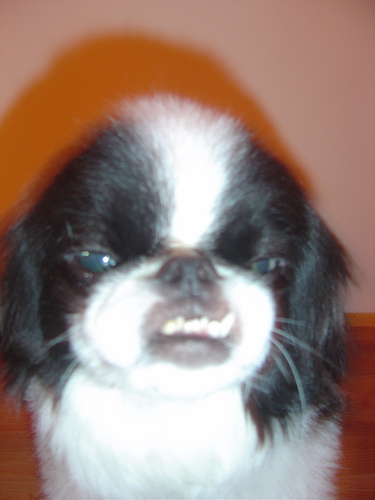
Breed: japanese chin